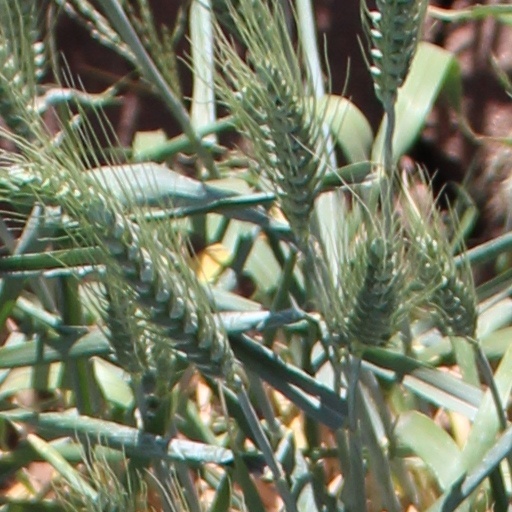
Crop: wheat